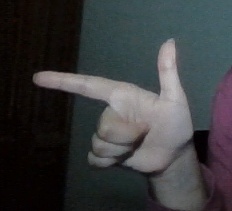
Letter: yaa